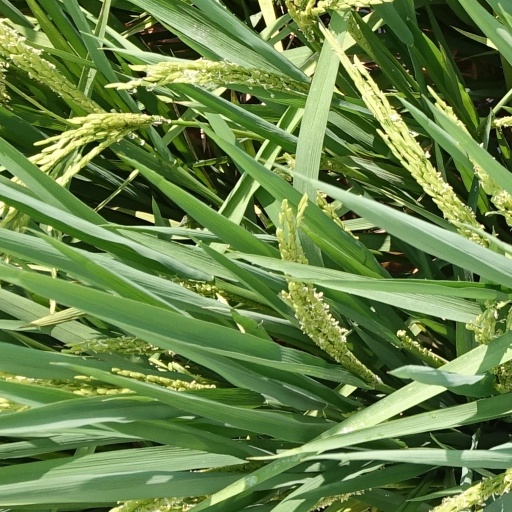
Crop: rice